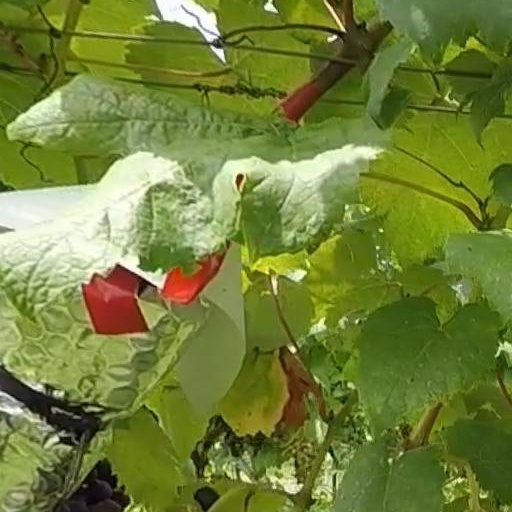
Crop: grape